AFC Unirea Slobozia

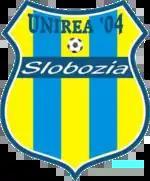
Former logo, used until 2024.

In the early 2000s, the club encountered financial issues and was dissolved, being re-founded in 2004 as AFC Unirea 04 Slobozia.